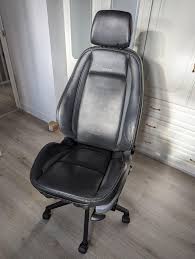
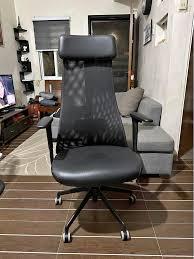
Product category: items_chair
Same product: no